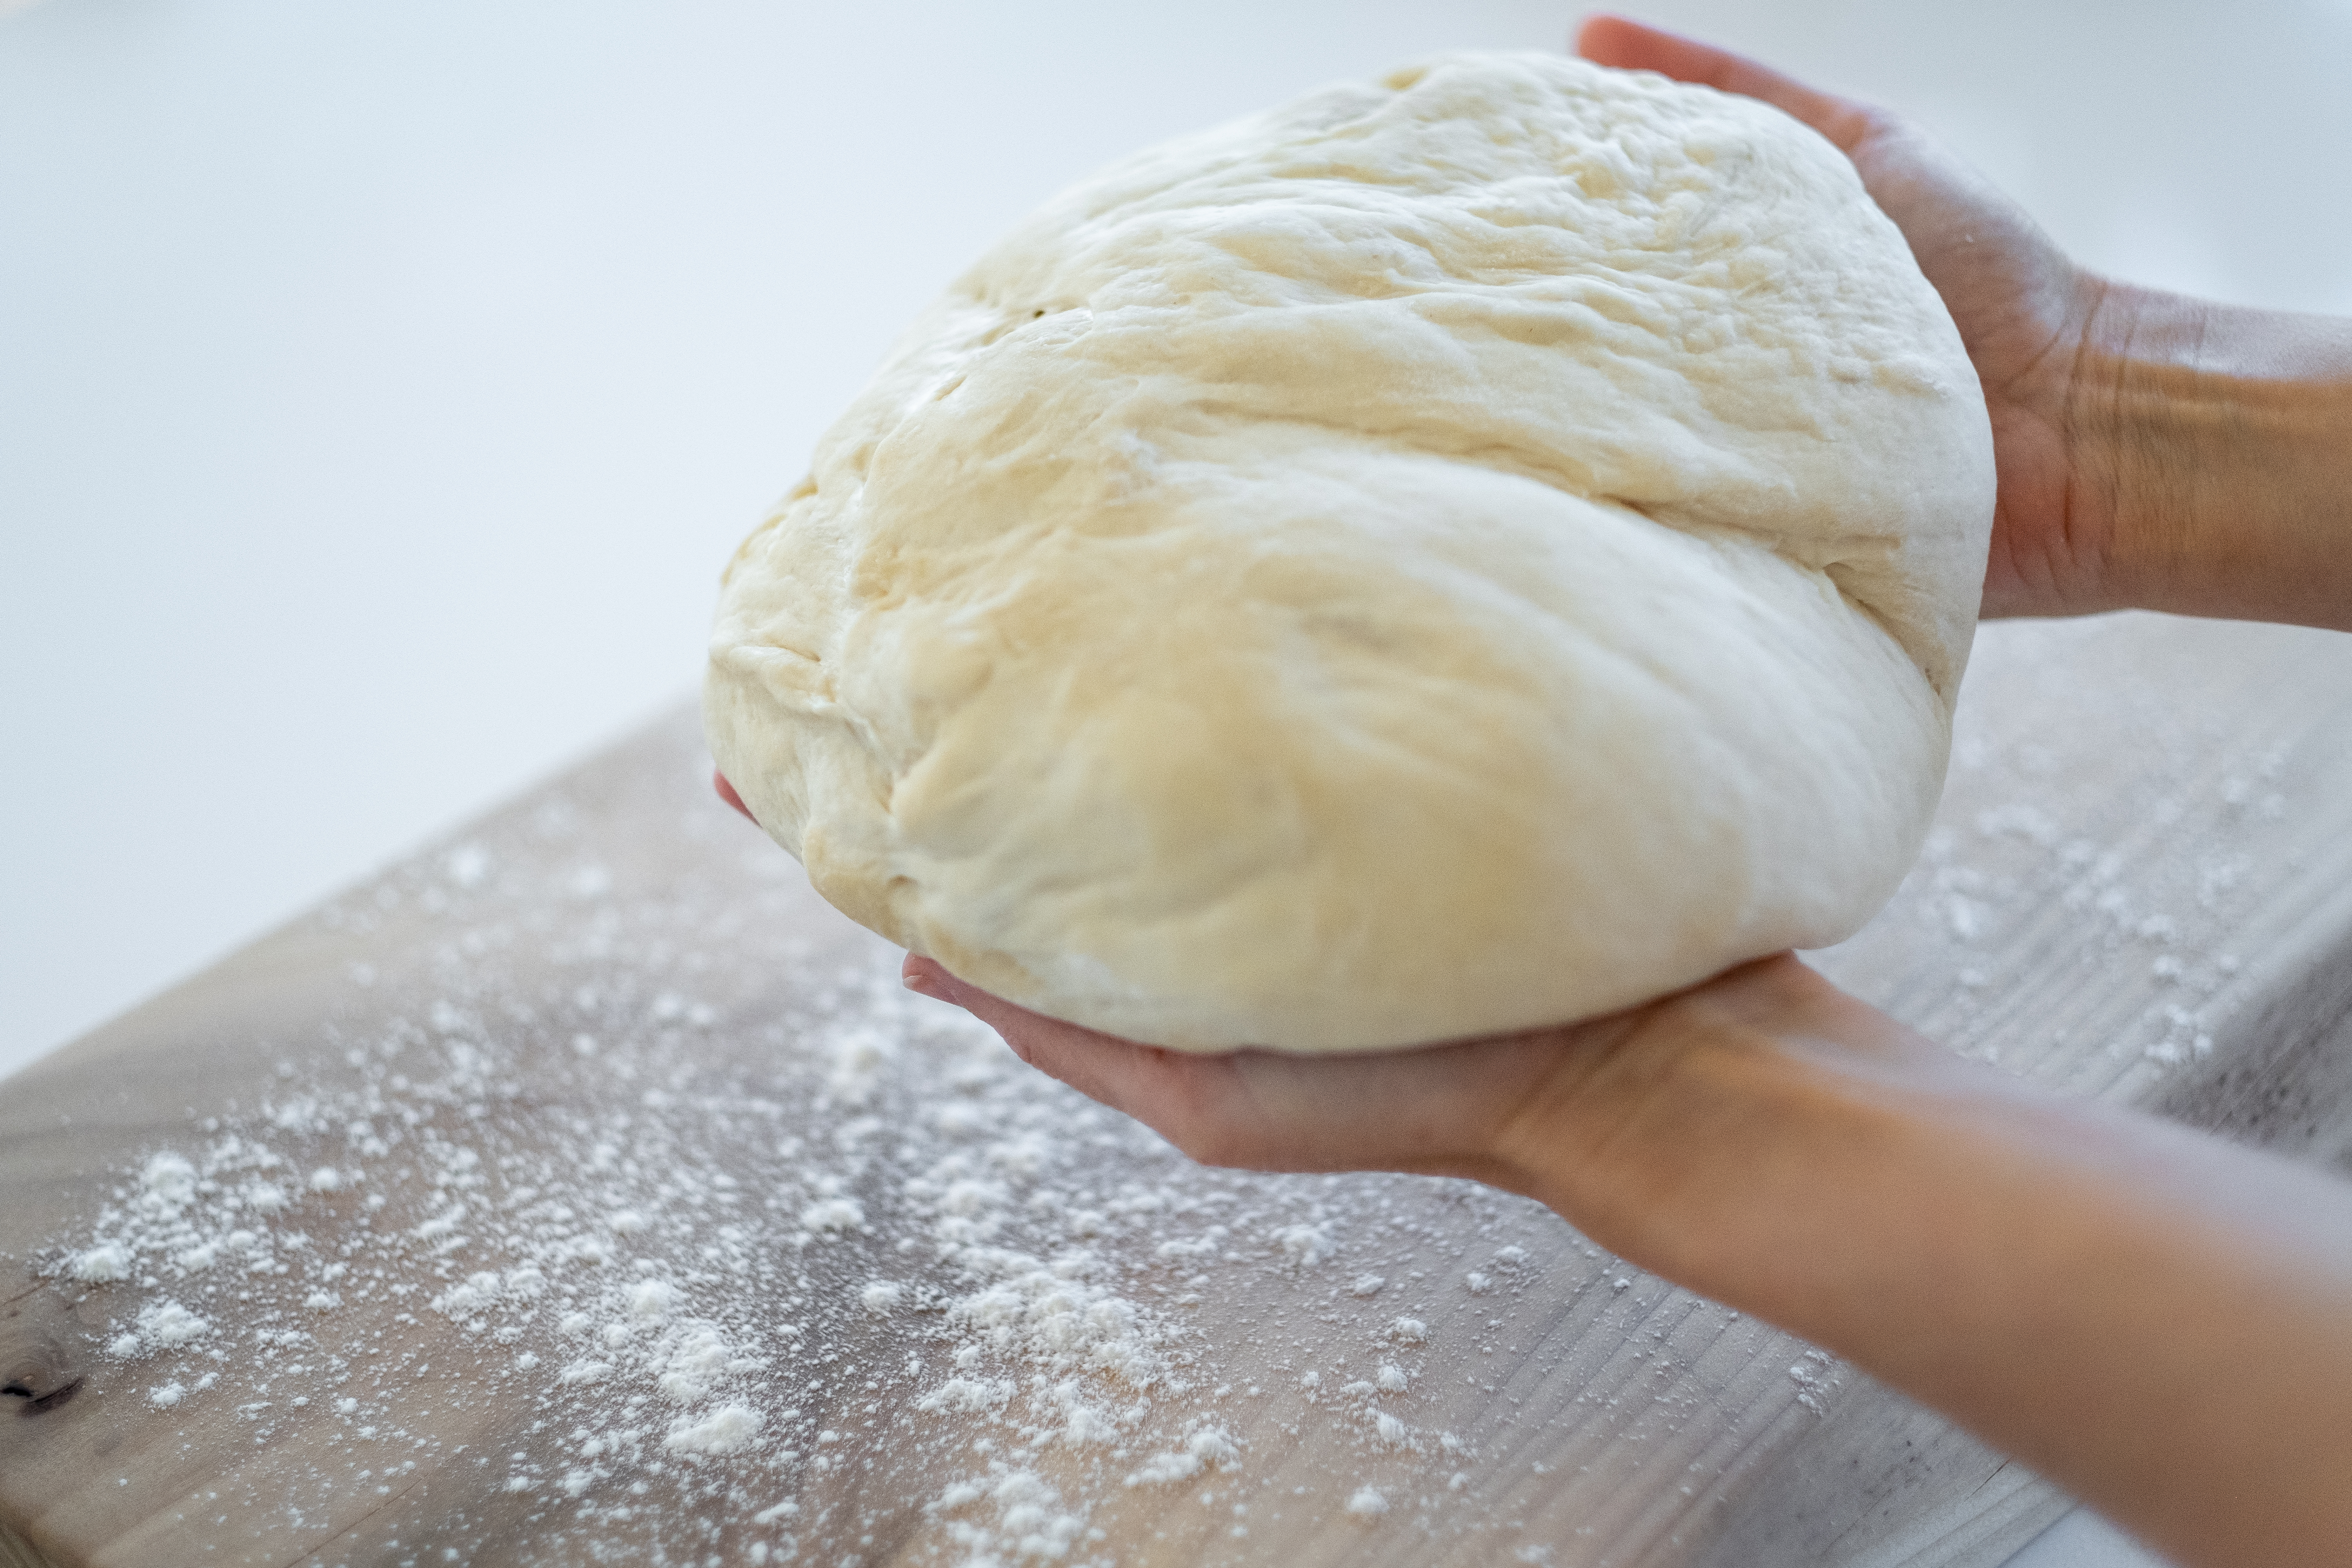
food, ingredient, recipe, dough, Masa, produce, baked goods, cuisine, comfort food, cooking, dish, dessert, wool, thread, nail, baking, chinese food, Hong Kong cuisine